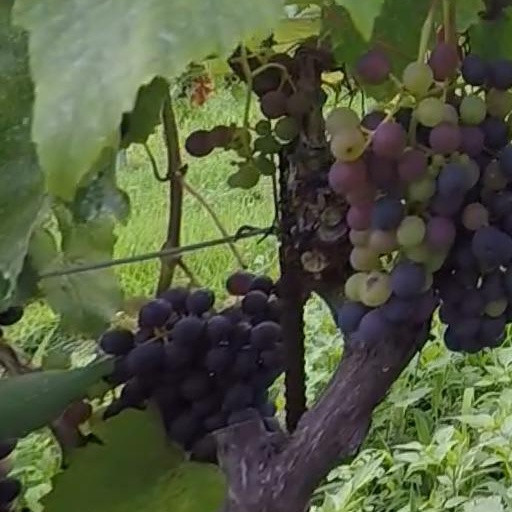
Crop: grape